2008 Belgian Grand Prix

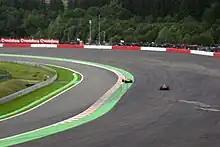
Both drivers go off at Pouhon as rain falls down.

By the ten-lap mark, Räikkönen had opened a three-second lead over Hamilton. Hamilton was the first of the leaders to pit, on lap 11, followed by Räikkönen a lap later. Massa and Alonso pitted on lap 13, with Heidfeld a lap after them. Heidfeld's BMW teammate Robert Kubica pitted on lap 15, along with Bourdais. Räikkönen maintained his lead over Hamilton after the round of pit stops, followed by Massa, Alonso and Bourdais.